Institute of the Good Shepherd

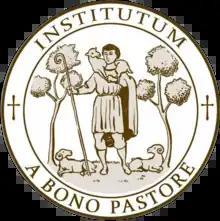

The Institute of the Good Shepherd is a Catholic society of apostolic life made up of traditionalist priests promoting the Tridentine Mass and other traditional sacraments, in full communion with the Holy See. As of 2024, the Institute has 62 priests, 5 deacons and 44 seminarians (of 12 nationalities) and is active in ten countries over four continents.